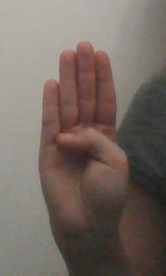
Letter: kaaf